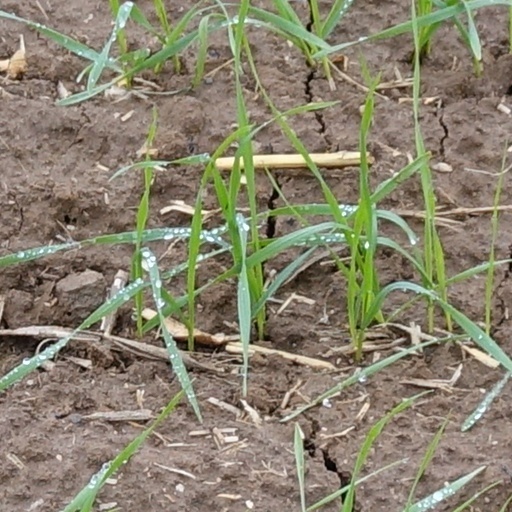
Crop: wheat